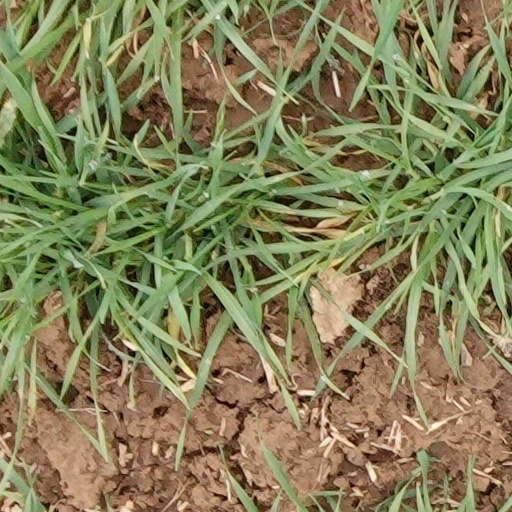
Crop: wheat